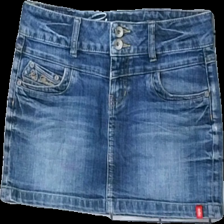
View: front
Type: Skirt
Category: Ladies
Brand: Edc (Esprit De Corps)
Colors: Blue
Material: 100% cotton
Cut: Regular
Season: All
Trend: Denim
Damage location: top left
Damage 2 location: top right
Price range: 50-100
Recommended usage: Reuse
Description: blå jeans kjol